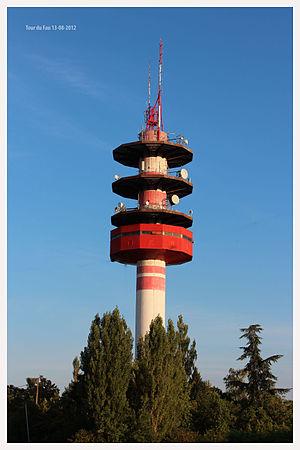
Tour du fau route de Vignarnaud(82)
La tour du Fau est une tour de télécommunication située au point culminant de la commune de Montauban en Tarn-et-Garonne soit à 212 m d'altitude.